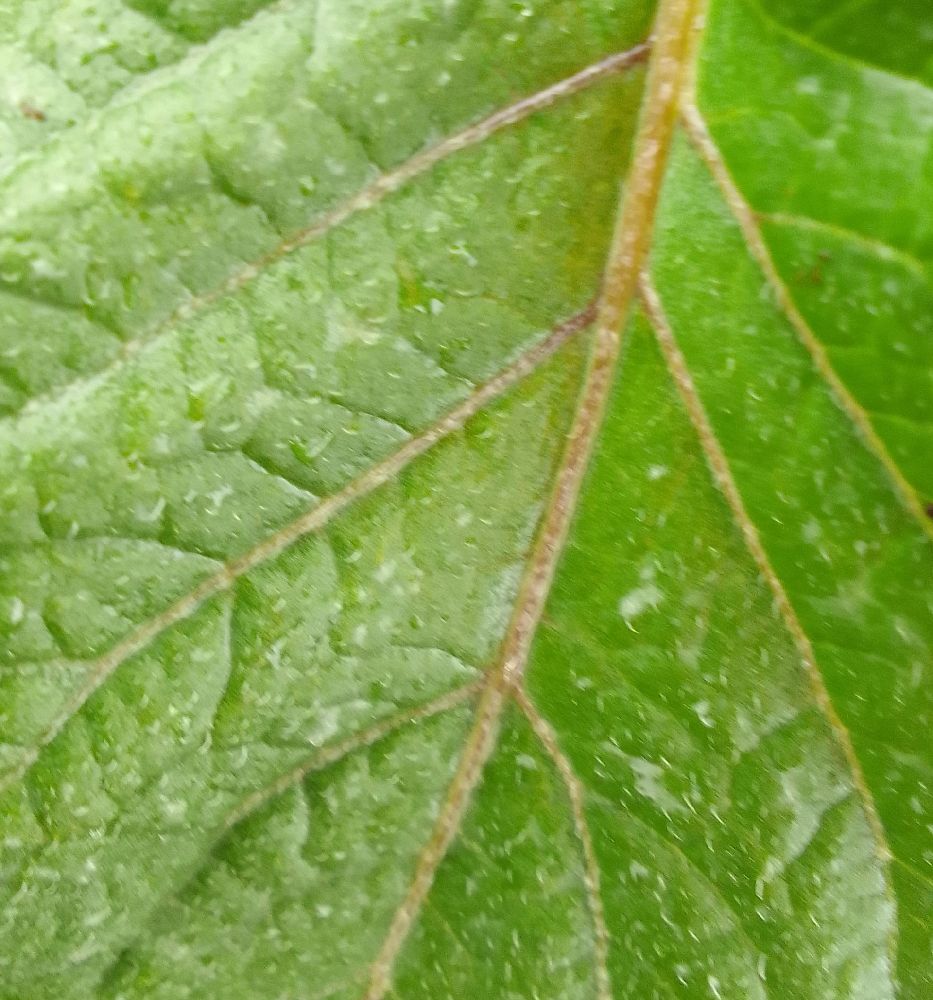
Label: Healthy